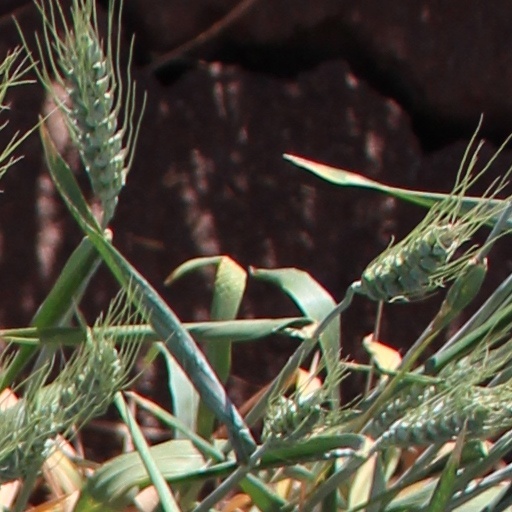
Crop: wheat